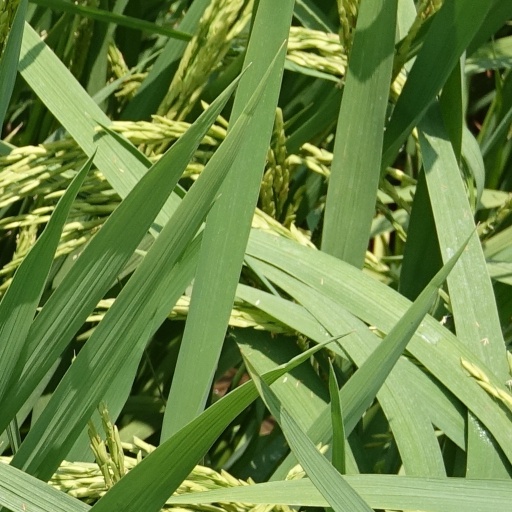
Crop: rice